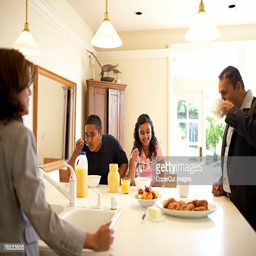
family eating breakfast at the table